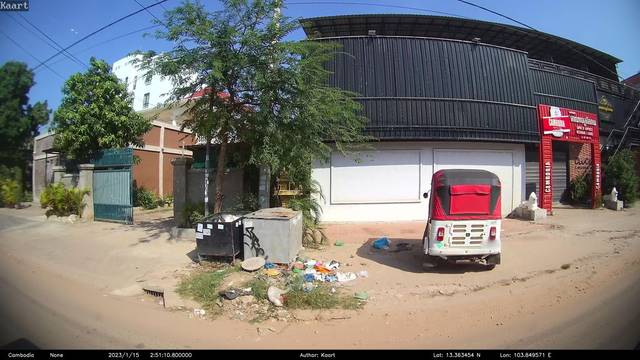
Region: Cambodia
Coordinates: 13.363, 103.85